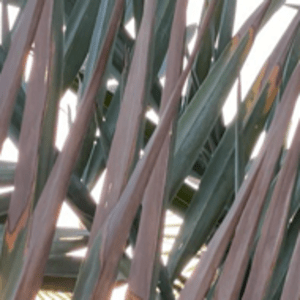
Label: Potassium Deficiency